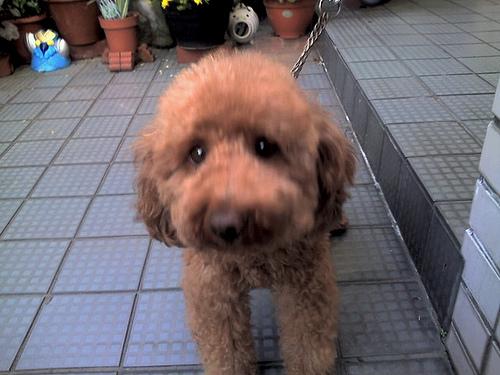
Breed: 200-n000010-miniature_poodle